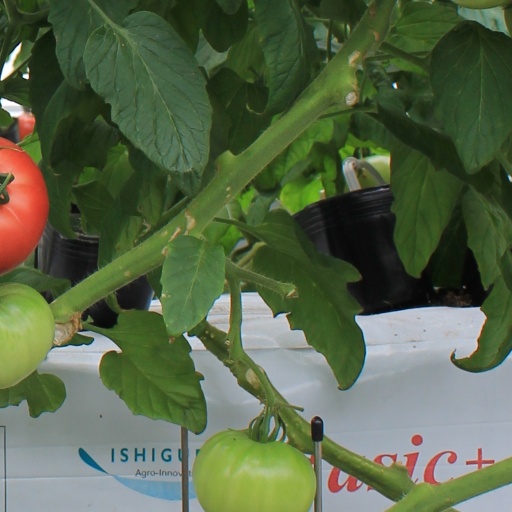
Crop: tomato